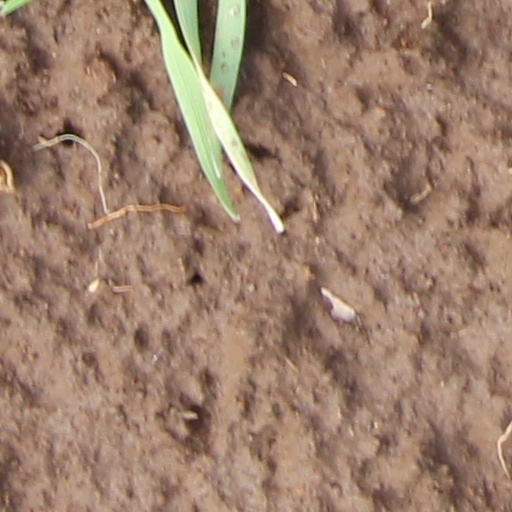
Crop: wheat